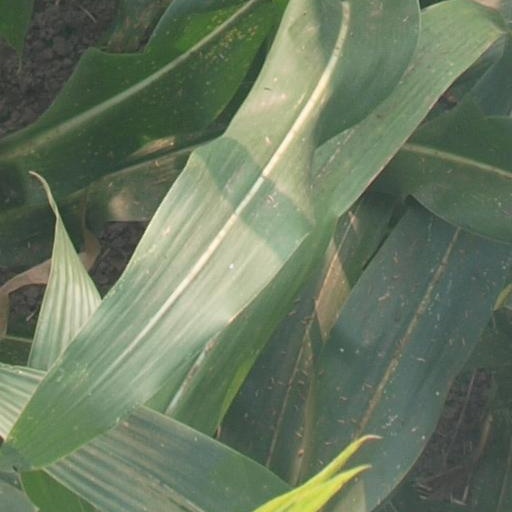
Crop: maize; corn